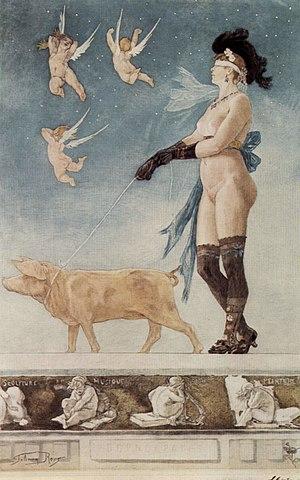
Louis Soutter est un artiste, peintre et dessinateur suisse, né à Morges, près de Lausanne, le 4 juin 1871, mort isolé par la Guerre à Ballaigues, près de Vallorbe, le 20 février 1942.
Félicien Rops est un peintre, dessinateur, illustrateur et graveur belge, né à Namur le 7 juillet 1833 et mort à Essonnes le 23 août 1898.
Bye Bye Belgium, émission spéciale de la RTBF diffusée le 13 décembre 2006, est un faux documentaire de la chaîne de télévision généraliste publique belge francophone, La Une, considéré par la chaîne comme un docufiction, et qualifié de canular par une partie de la presse. Alors que les téléspectateurs, qui viennent de regarder le Journal télévisé, et s’apprêtent à suivre deux reportages de l’émission Questions à la Une à forte connotation communautaire et aux titres polémiques, Va-t-on supprimer les indemnités de chômage en Wallonie ? et Les Flamands sont-ils plus corrompus que les Wallons ?, une édition spéciale diffusée en direct à partir de 20 h 21 interrompt la programmation au début de laquelle le présentateur vedette du journal télévisé annonce la déclaration unilatérale d’indépendance de la Flandre.
Sus domesticus est une espèce de mammifères domestiques omnivores de la famille des Porcins, ou Suidés. Appelé porc ou cochon ou encore cochon domestique, il est resté proche du sanglier avec lequel il peut se croiser.